526th Fighter Squadron

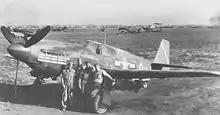
86th Group A-36 in north Africa

The squadron boarded the SS "John Ericsson" in April 1943. In early May, the squadron arrived at La Senia Airfield, Algeria. The 310th trained at bases in French Morocco and moved to Tafaraoui Airfield, Algeria on 11 June 1943, entering combat on 6 July 1943. Following Operation Husky, the invasion of Sicily, the squadron moved to Gela Airfield, Sicily on 20 July 1943, and to Barcellona Landing Ground, Sicily, on 1 September 1943, to support Allied operations, engaging primarily in close air support, moving forward as the battle line on the ground changed. In August 1943, the squadron was redesignated the 526th Fighter-Bomber Squadron.